Slavonic Library in Prague

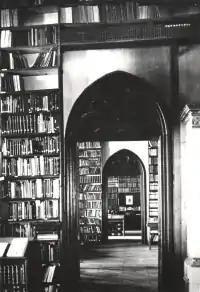
Interior of Governor Summer House in Prague - former seat of Slavonic Library

The library was founded in 1924 by the Ministry of Foreign Affairs of the Czechoslovak Republic as its Russian Library. Its establishment was related to the so-called Russian Action of the Czechoslovak government, initiated by President T. G. Masaryk. The programme provided unprecedented aid to émigrés from the area of the emerging Soviet Union. The foundation of the library had been initiated by the Russian literary historian, bibliographer and journalist Vladimir Nikolaevich Tukalevskii (1881‒1936), who headed the library in the first years of its existence. Tukalevskii donated his entire private book collection imported from Russia to the library to form the basis of its future collections.